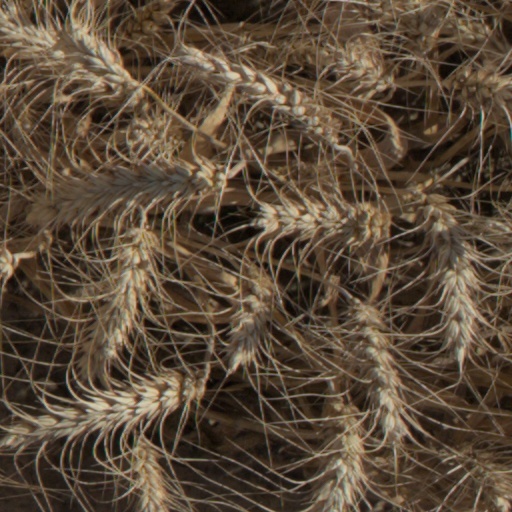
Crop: wheat